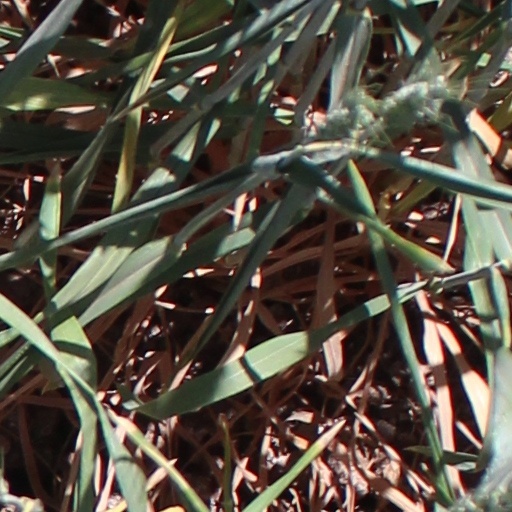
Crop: wheat